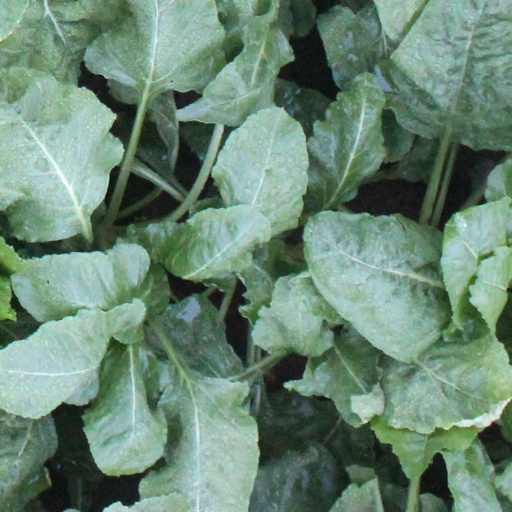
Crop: sugar beet